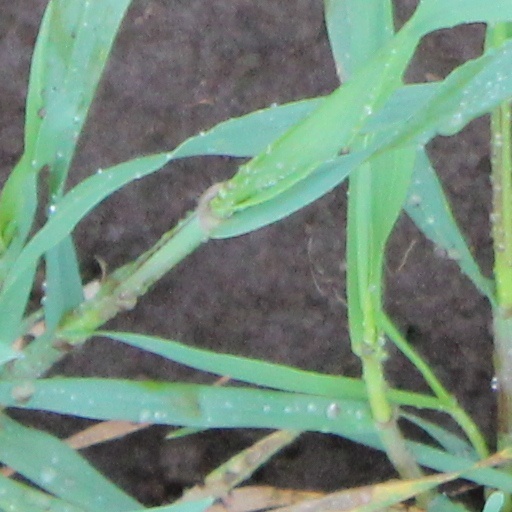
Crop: wheat